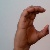
The image shows a hand gesture representing the letter 'C' in Indian Sign Language.